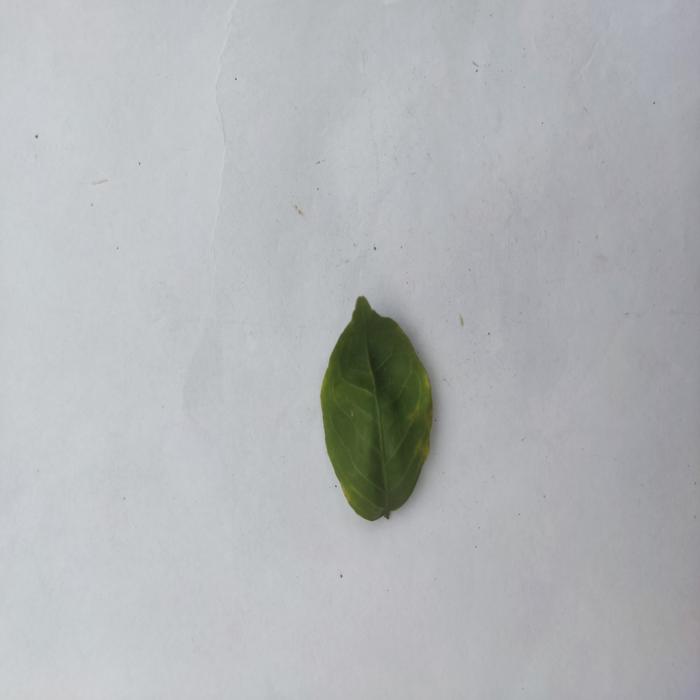
Crop: Aegle Marmelos
Leaf condition: Leaf_Curl